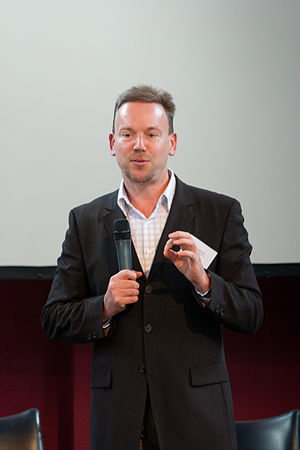
Geoff Mulgan
Geoff Mulgan
Geoff Mulgan er tidligere leder af Young Foundation, NESTA og medstifter af tænketanken Demos.